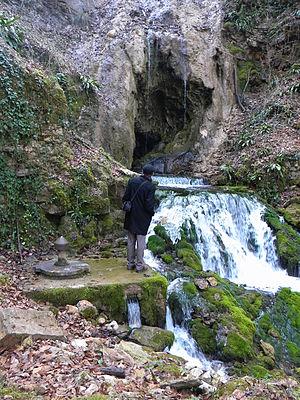
Antheuil est une commune française située dans le canton d'Arnay-le-Duc du département de la Côte-d'Or, en région Bourgogne-Franche-Comté.